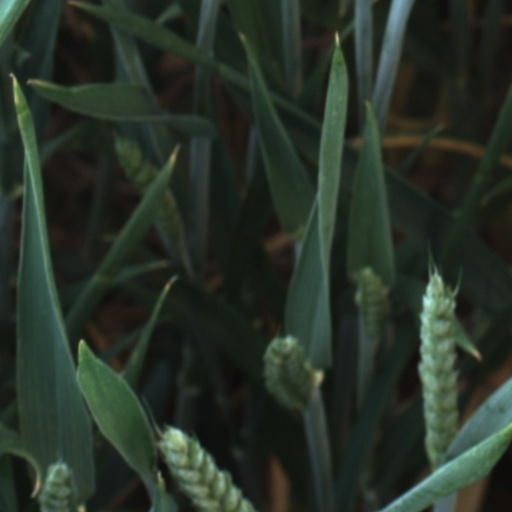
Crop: wheat